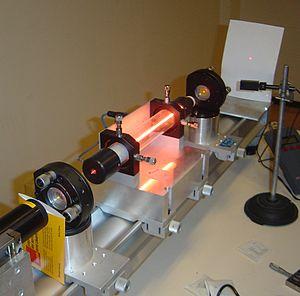
Un laser est un système photonique. Il s'agit d'un appareil qui produit un rayonnement lumineux spatialement et temporellement cohérent reposant sur le processus d'émission stimulée. Descendant du maser, le laser s'est d'abord appelé « maser optique ».
Le banc d'optique est un « rail » sur lequel on peut ajouter des lasers, différents types de lentilles et mécanismes pour l'étude des principaux phénomènes d'optique géométrique et la construction d'instruments optiques.
Un laser hélium-néon est un laser à gaz de petite dimension. Il a de nombreuses applications scientifiques et industrielles, on l'utilise aussi au laboratoire pour les démonstrations d'optique. Il émet dans le rouge à 632,8 nm.
Les premiers étalons de longueur connus remontent à l'âge du bronze. La métrologie connait un tournant majeur avec la révolution scientifique qui débute avec les travaux de Nicolas Copernic en 1543. Des mesures de plus en plus précises sont nécessaires et les scientifiques cherchent à s'affranchir des étalons métalliques dont la longueur varie avec la température. Afin de faciliter leurs calculs, ils préfèrent également le système décimal aux différents systèmes complexes de subdivision en usage à l'époque. Au XVIIᵉ siècle, de nombreux scientifiques envisagent la longueur du pendule battant la seconde comme étalon de longueur. Le mot mètre est né de cette première définition et vient de l'italien « metro cattolico » signifiant en français « mesure universelle ». Cette définition est abandonnée lorsqu'il apparaît que la longueur du pendule change avec la pesanteur qui varie en fonction de la latitude du lieu en raison de la rotation de la Terre sur elle-même. De plus, il s'avère que l'étude des variations de la longueur du pendule constitue un moyen complémentaire aux mesures d'arcs méridiens pour déterminer la figure de la Terre.
La science et la technologie en Iran, comme le pays lui-même, ont une longue histoire. La Perse a été un des berceaux de la civilisation. Les Iraniens ont contribué significativement à la connaissance moderne de la nature, de la médecine, des mathématiques et de la philosophie. Les persans ont par exemple découvert la force éolienne et l'alcool.
Le Conservatoire national des arts et métiers est un grand établissement d’enseignement supérieur et de recherche français placé sous la tutelle du ministère chargé de l'Enseignement supérieur.